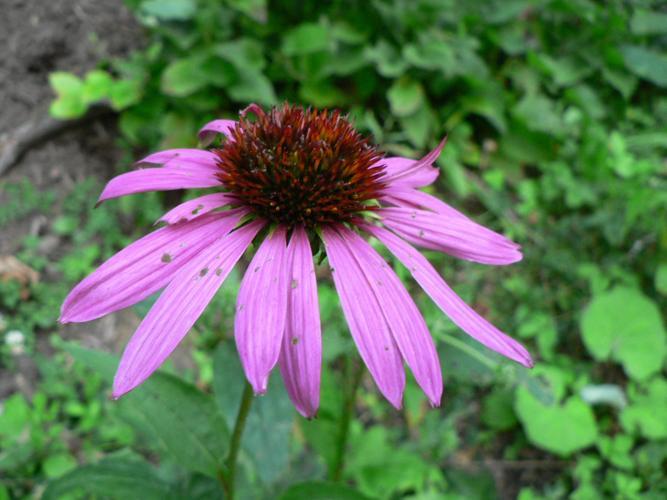
Label: purple coneflower